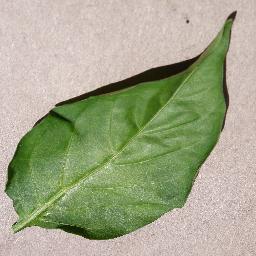
Label: Pepper,_bell___healthy